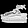
Label: Sandal